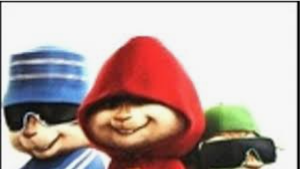
Portrait style: Cartoon Portrait